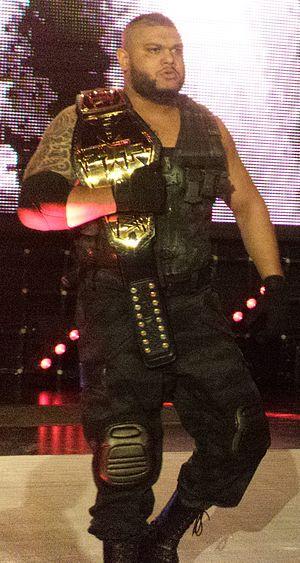
Sunny Dhinsa est un lutteur et un catcheur canadien-indien connu sous le nom d'Akam. Il travaille actuelle à la World Wrestling Entertainment dans la division Raw.